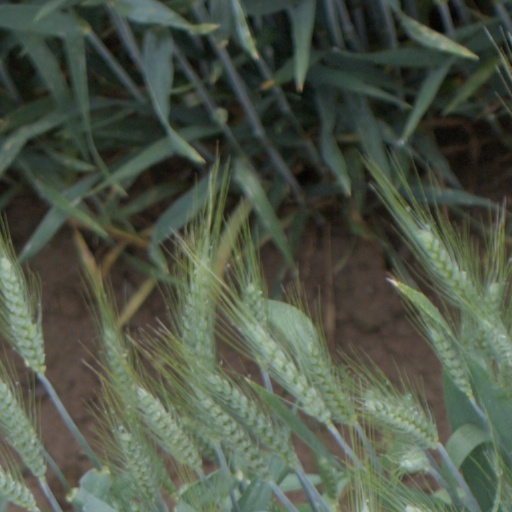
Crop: wheat